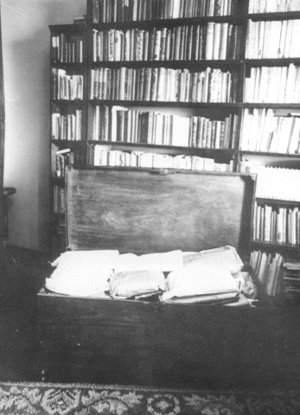
Fernando António Nogueira Pessoa est un écrivain, critique, polémiste et poète portugais trilingue. Né le 13 juin 1888 à Lisbonne, ville où il meurt des suites de son alcoolisme le 30 novembre 1935, il a vécu une partie de son enfance à Durban en Afrique du Sud.